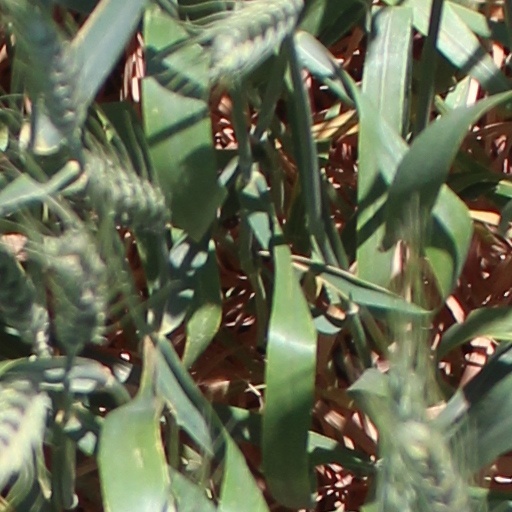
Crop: wheat